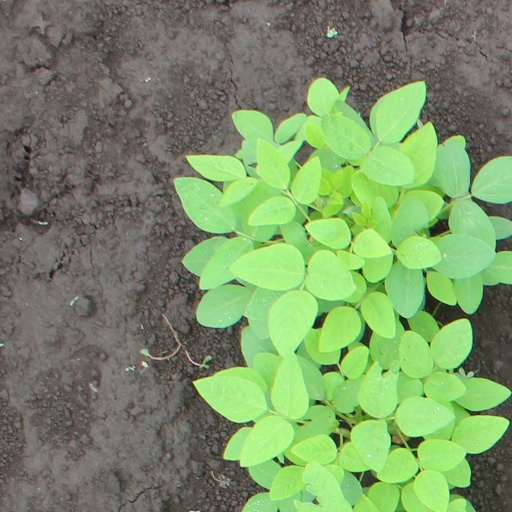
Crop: soybean